Arthur and Leontine

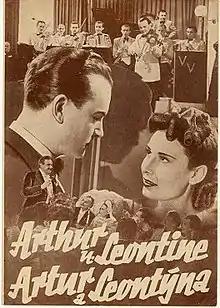

Arthur and Leontine (Czech: Artur a Leontýna) is a 1940 Czech comedy film directed by Miroslav Josef Krnanský and starring Jiří Dohnal, Lída Baarová and František Smolík.